List of Germany women's international footballers

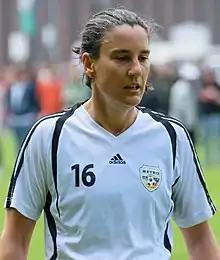
Birgit Prinz holds the record for appearances and goals for Germany, having scored 128 goals in 214 caps from 1994 to 2011.

The Germany women's national football team represents Germany in international women's football. The team is fielded by the German Football Association (DFB), the governing body of football in Germany, and competes as a member of the Union of European Football Associations (UEFA). Germany competed in their first international match on 10 November 1982, a 5–1 win in a friendly against Switzerland. In total, 235 players have appeared for the national team since its inception.